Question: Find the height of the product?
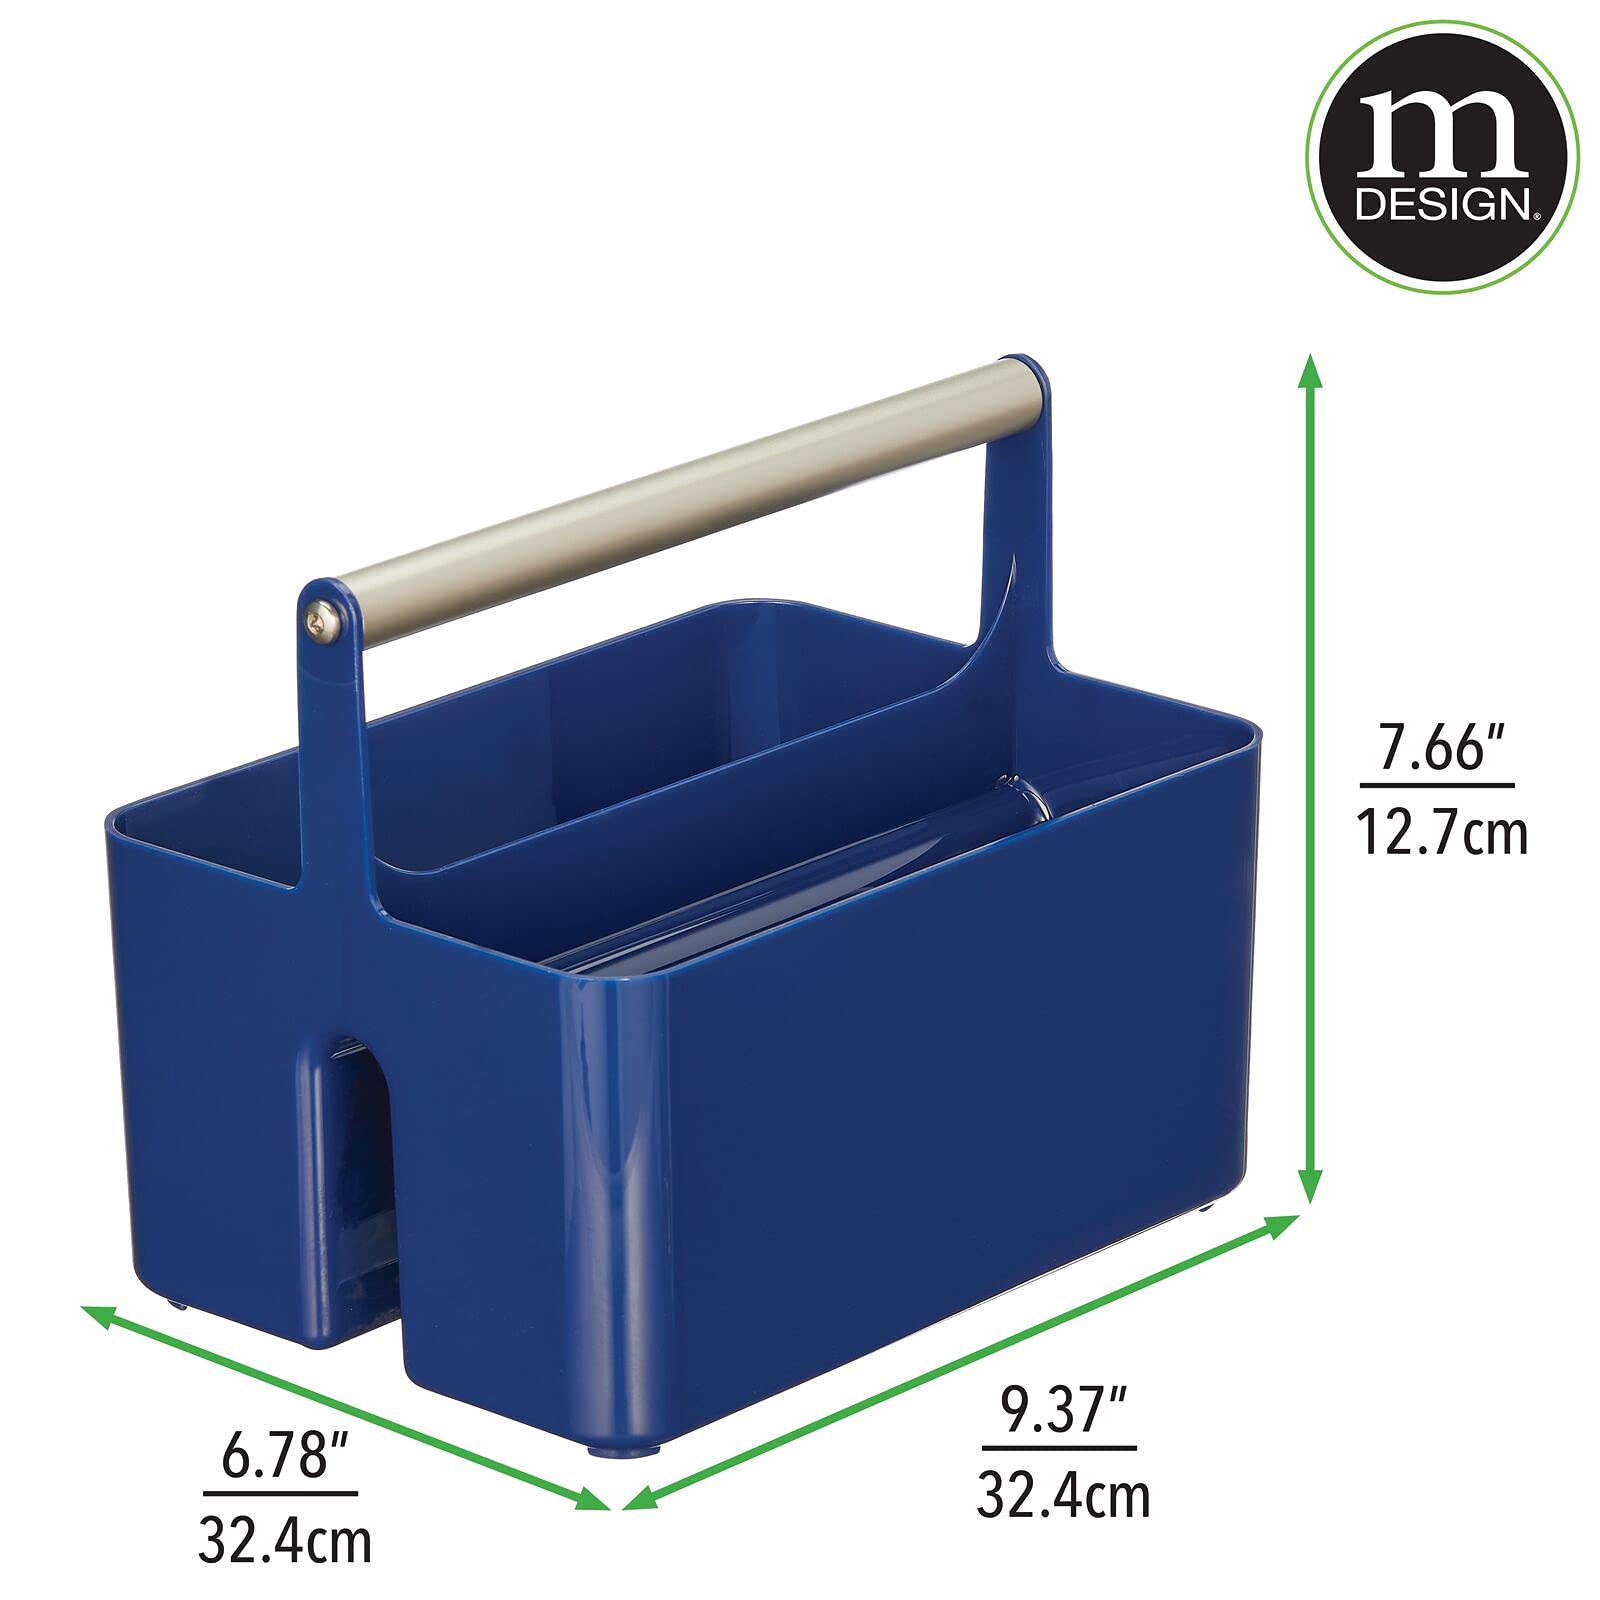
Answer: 12.7 centimetre